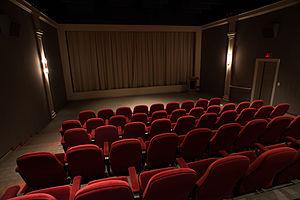
Culver Studios est un studio de tournage californien dédié aux productions cinématographiques et télévisuelles situé à Culver City sur Washington Boulevard. De nombreuses émissions et séries ont été et sont enregistrées dans ce studio.